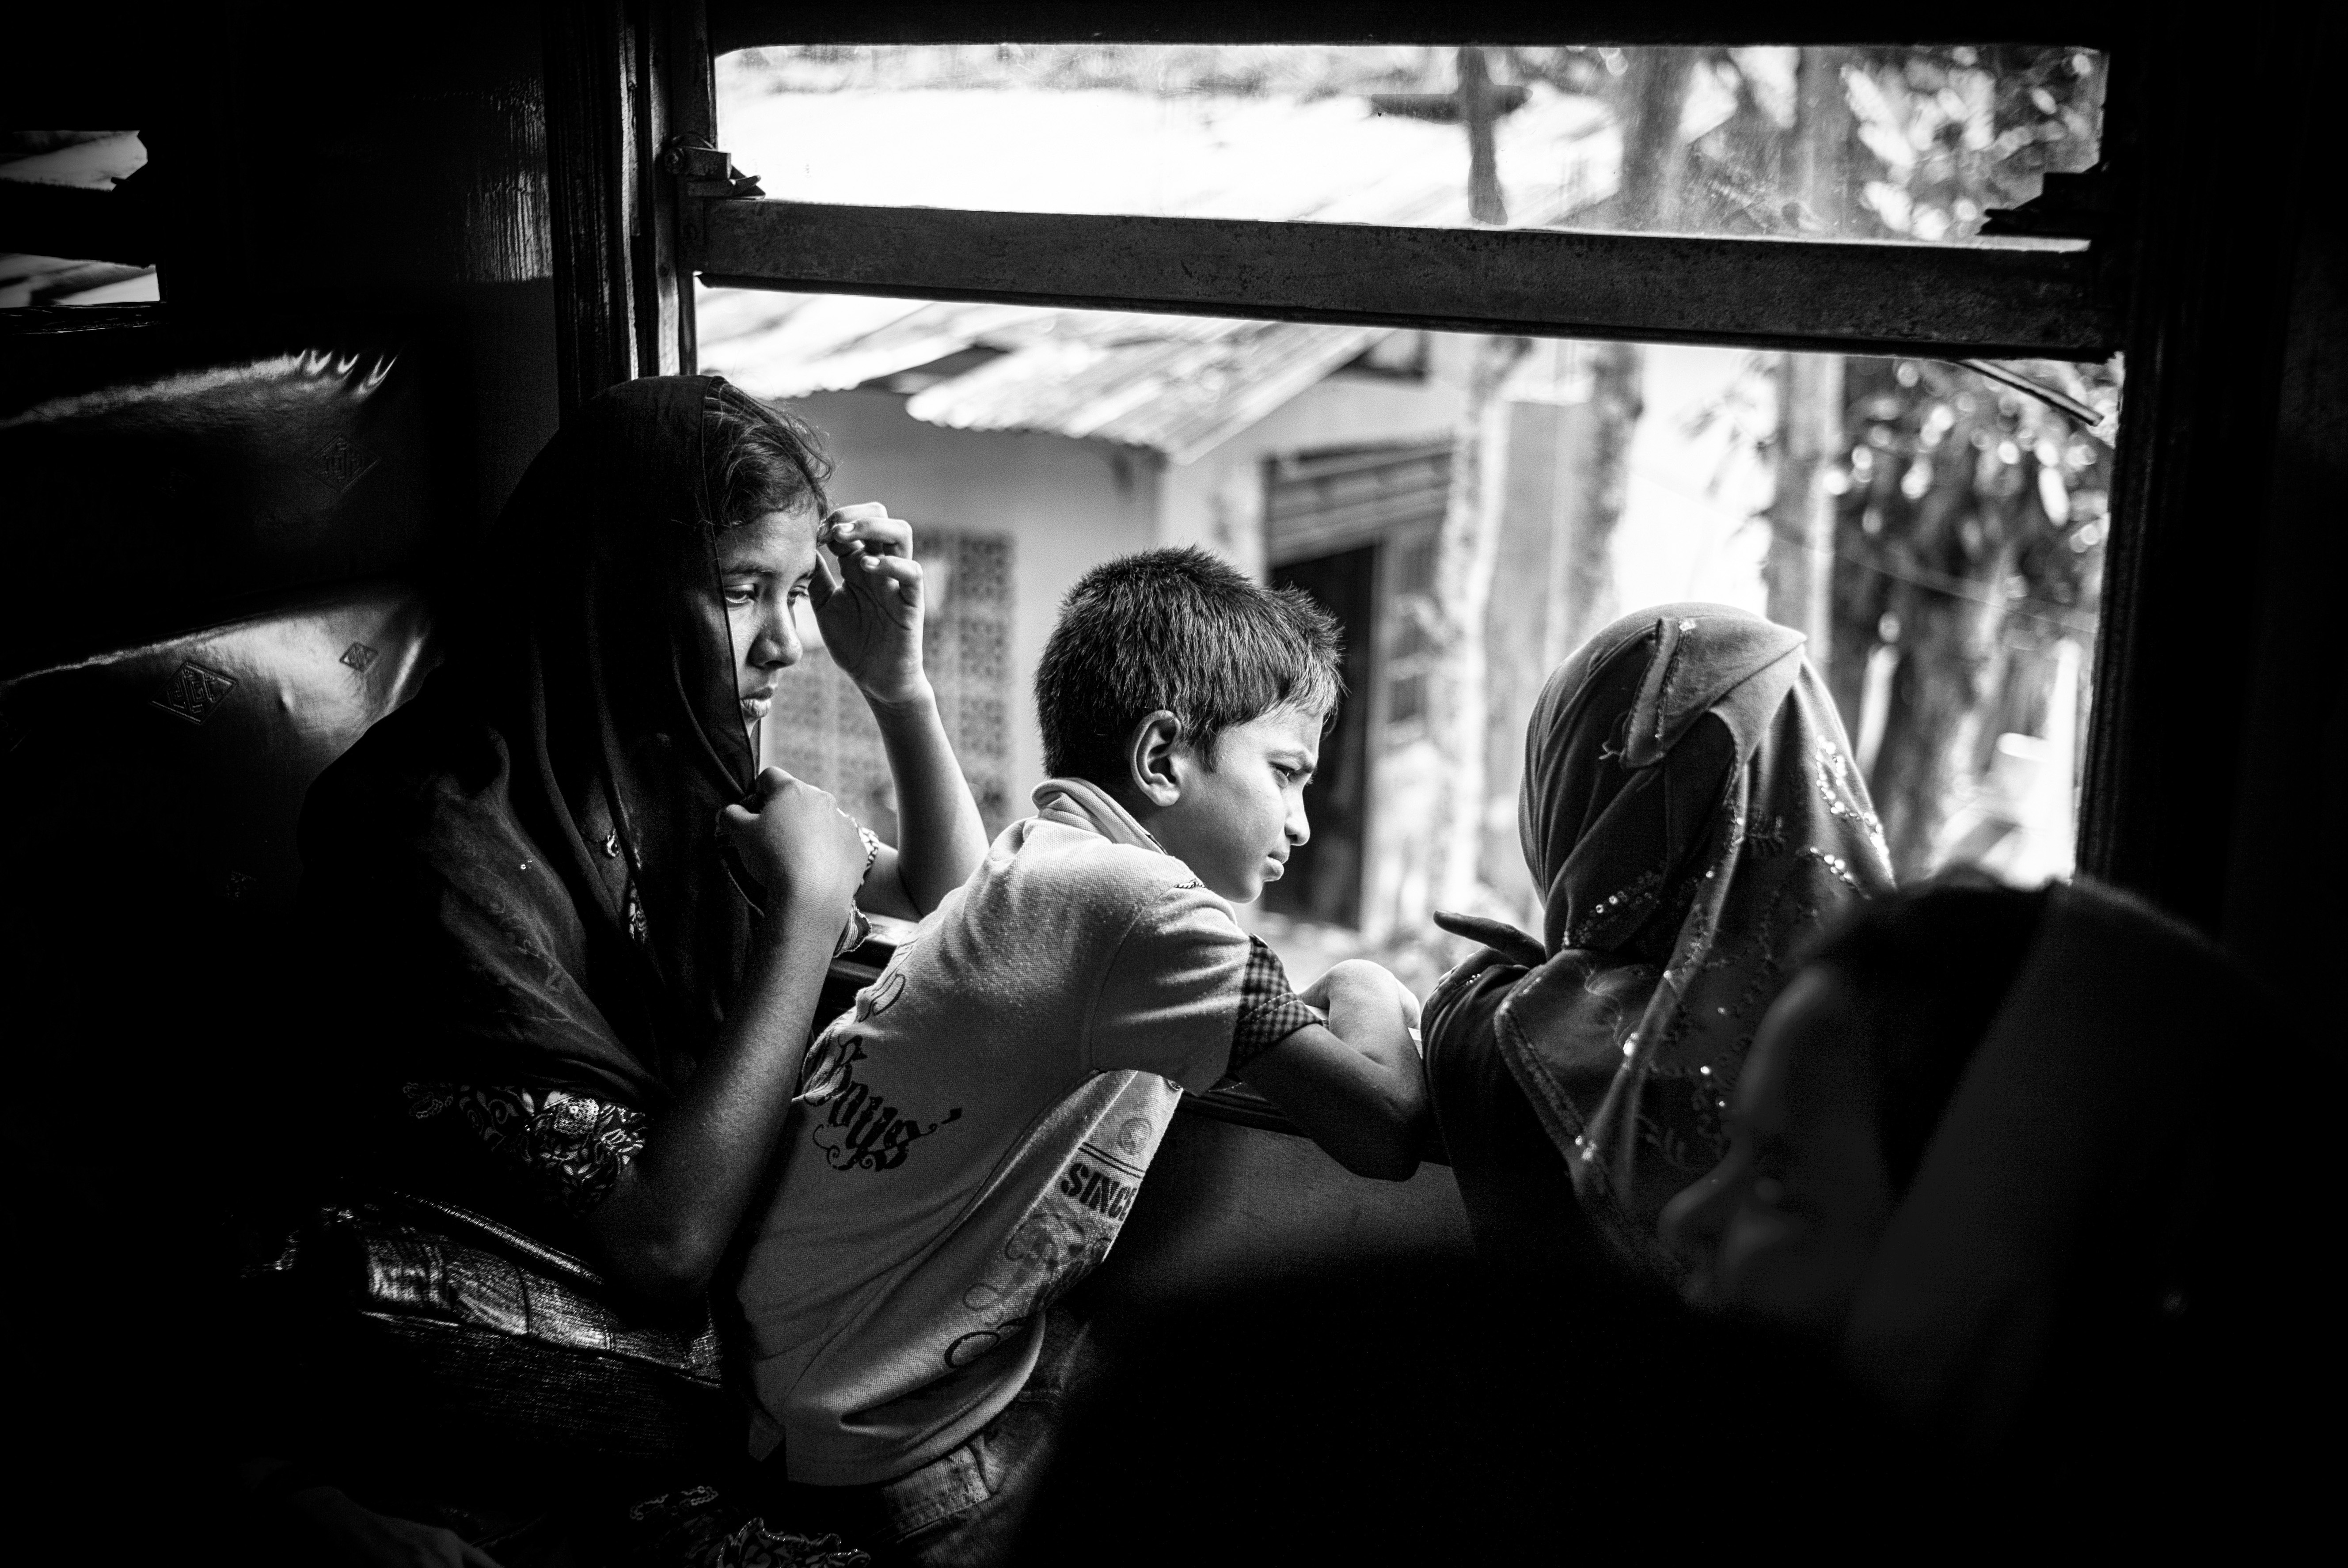
black and white, white, photography, darkness, black, monochrome, streetphotography, bw, photograph, stphotographia, emotion, streetpics, artinbw, dakohuang, colombo, interaction, monochrome photography, film noir